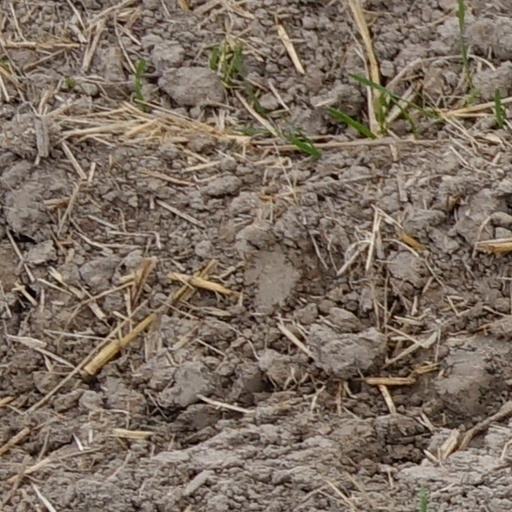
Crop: wheat